Seo-myeon, Busan

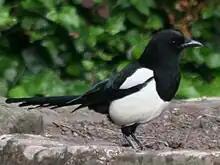
The magpie

The area was once a village to the west of the fortress Dongnaeeupseong. During the 1910–1945 Japanese colonial period, a tram was built from Yeongdo through the area, which passed through Seo-myeon. After the 1945 liberation of Korea, factories were built around the area. In the 1950s, a number of factories were built in the area, including Cheil Jedang (a predecessor to the modern Samsung) and Lakhee Chemical (a predecessor to the modern LG).